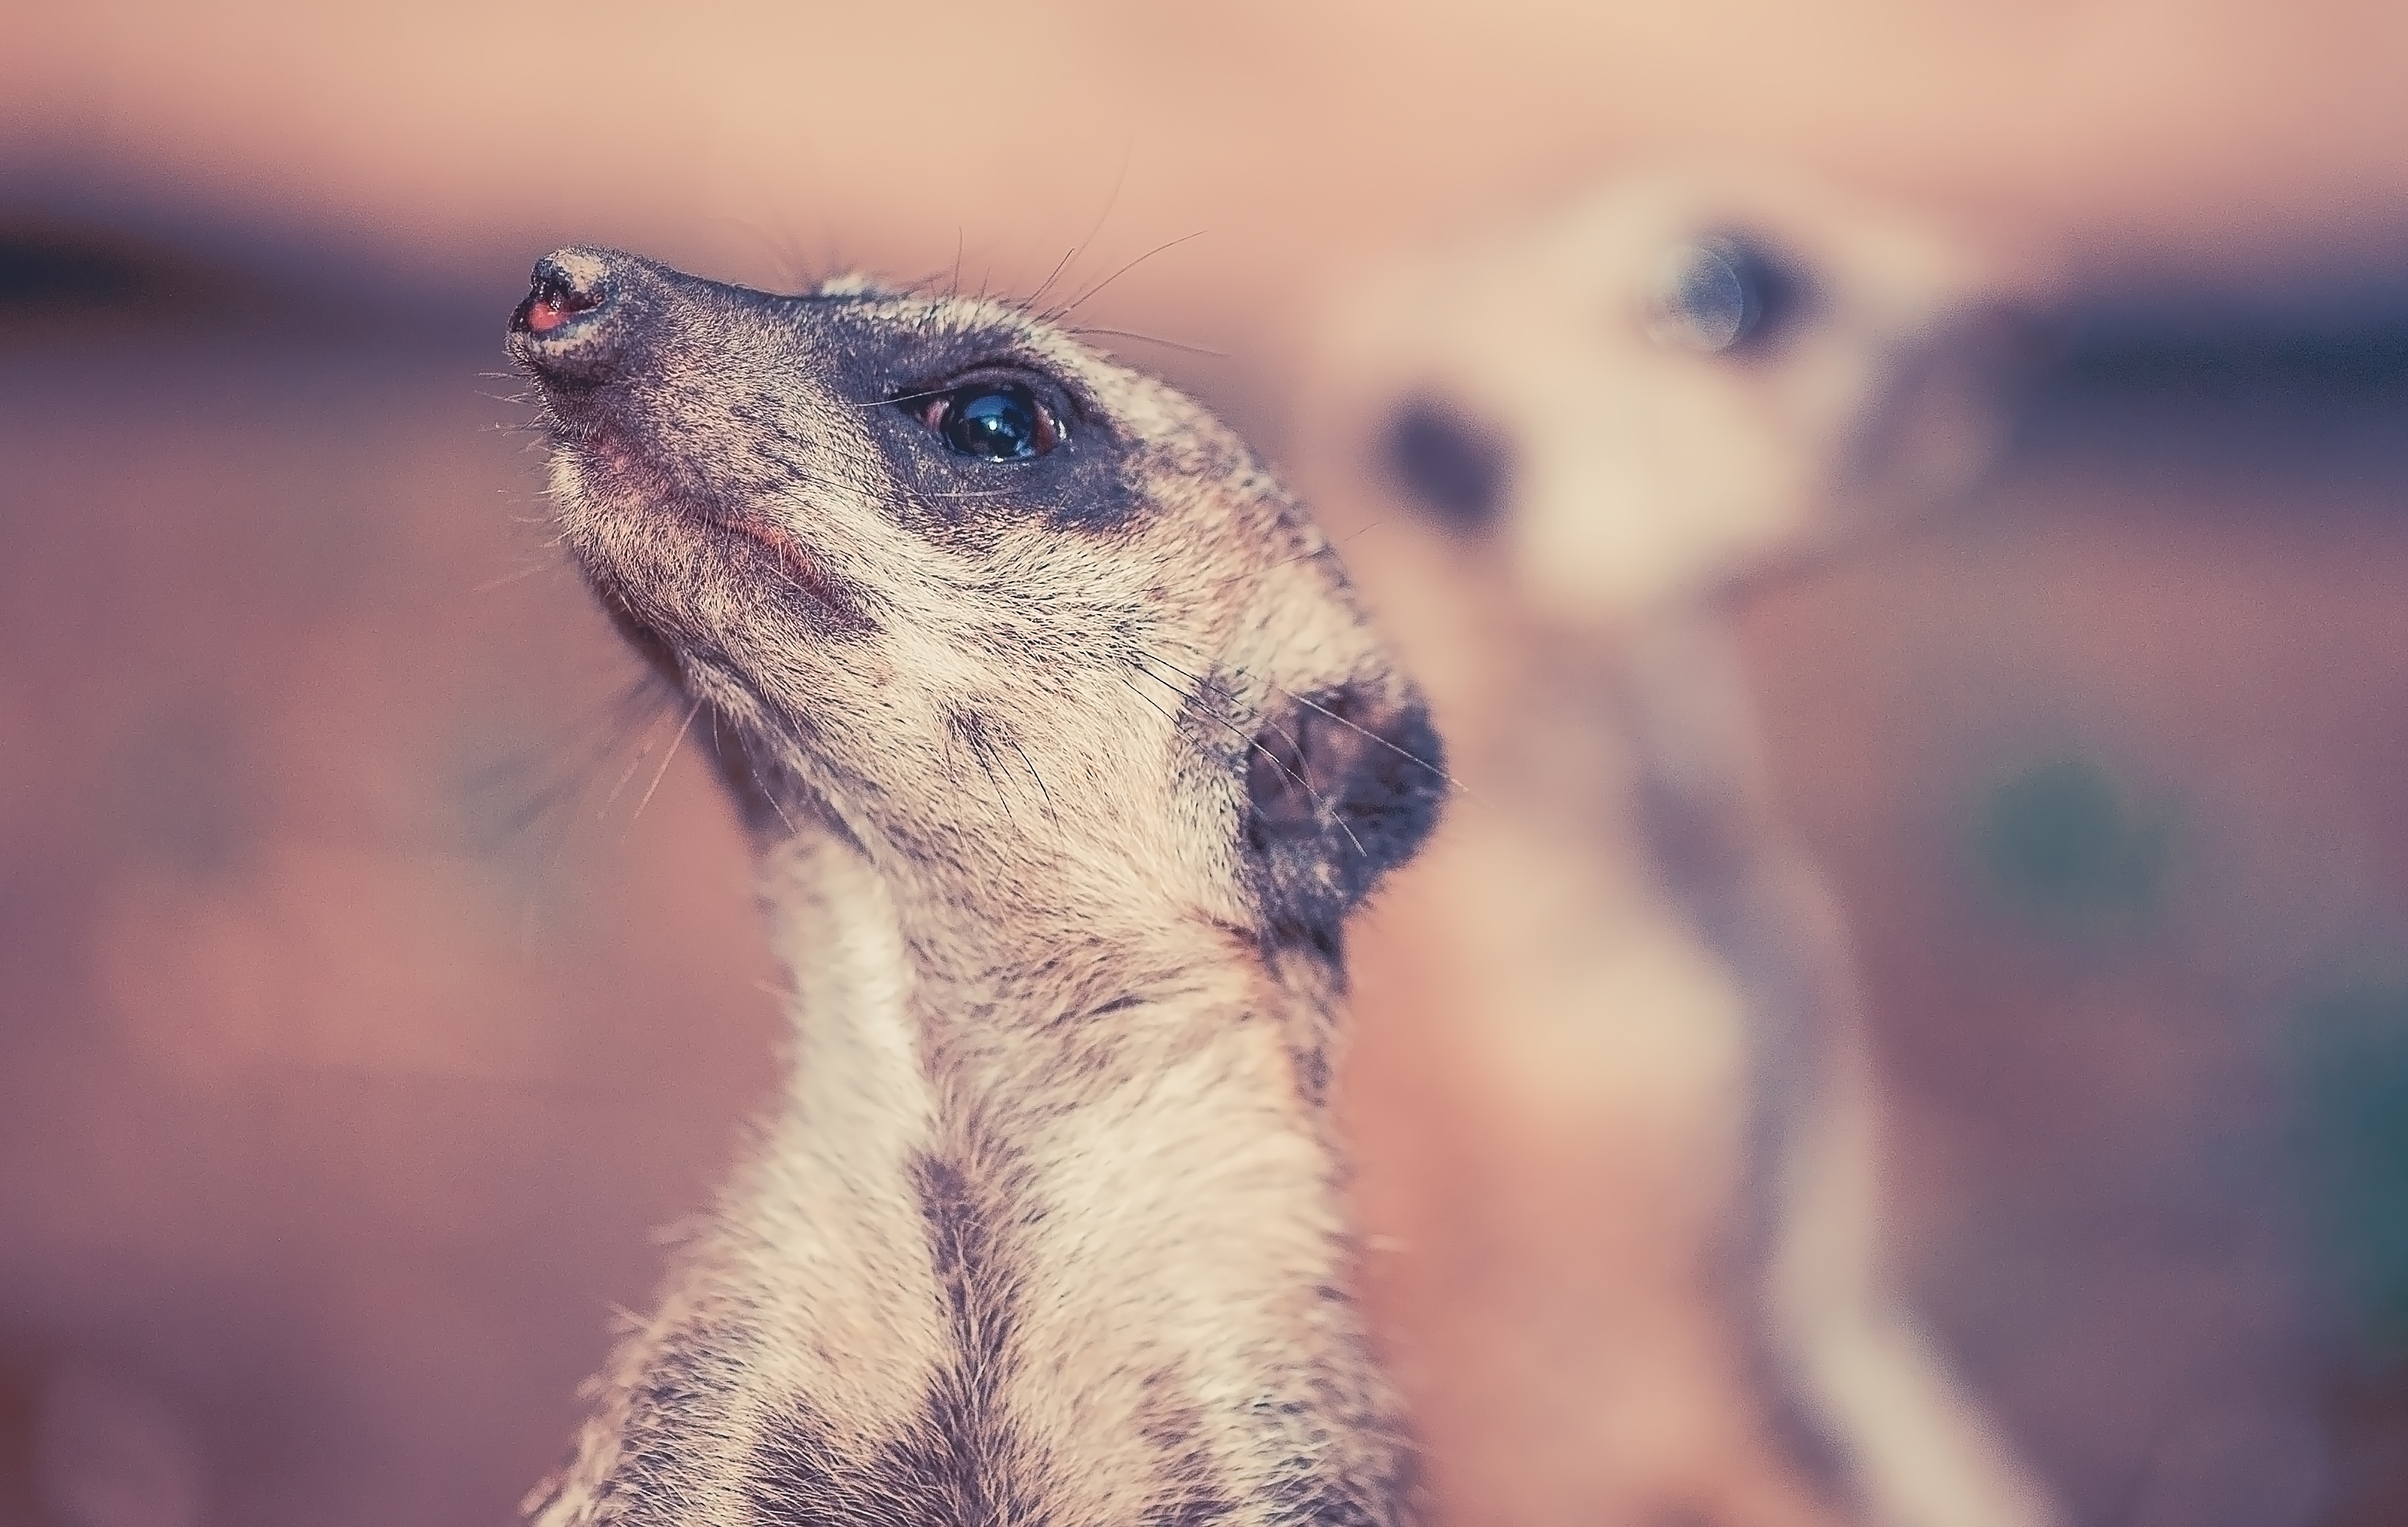
watch, nature, desert, animal, wildlife, africa, mammal, fauna, close up, whiskers, look, vertebrate, see, guard, meerkat, mongoose, attention, macro photography, vigilant